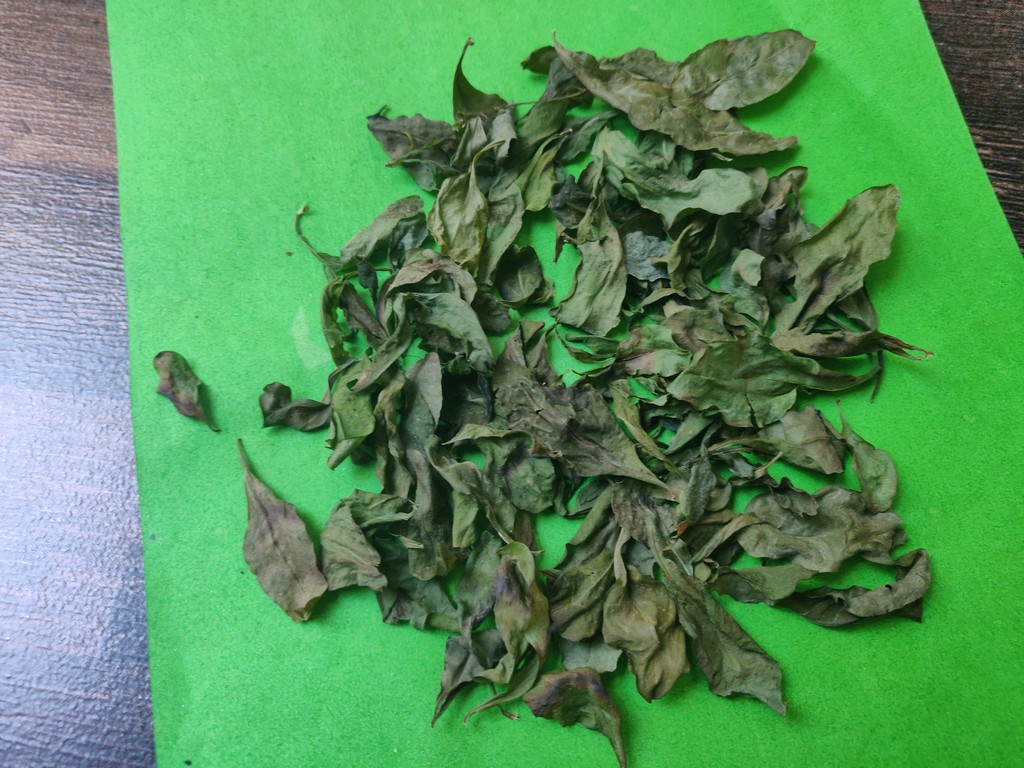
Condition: Dried
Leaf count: multiple
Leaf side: unknown